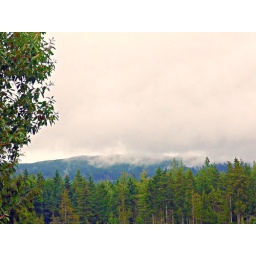
Pretty low lying clouds cover the hill in Evergreen Country, WA.